History of the United States Merchant Marine

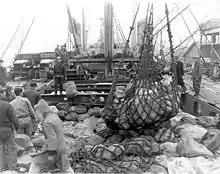
Merchant ship carrying mail from the United States to combat troops in war zone, ties up at a port in Korea. During Korean War.

On March 13, 1951, the Secretary of Commerce established the National Shipping Authority (NSA) to provide ships from the Maritime Administration's (MARAD) National Defense Fleet (NDRF). These ships would meet the needs of the military services and other agencies of government beyond the capabilities of the privately owned vessels of the U.S.-flag Merchant Marine. During times of war, the NSA also requisitioned privately owned merchant ships and made them available for military purposes. Immediately after its establishment, the NSA reactivated vessels to meet the urgent needs of America's European allies to help transport coal and other bulk materials to rebuild their defenses.